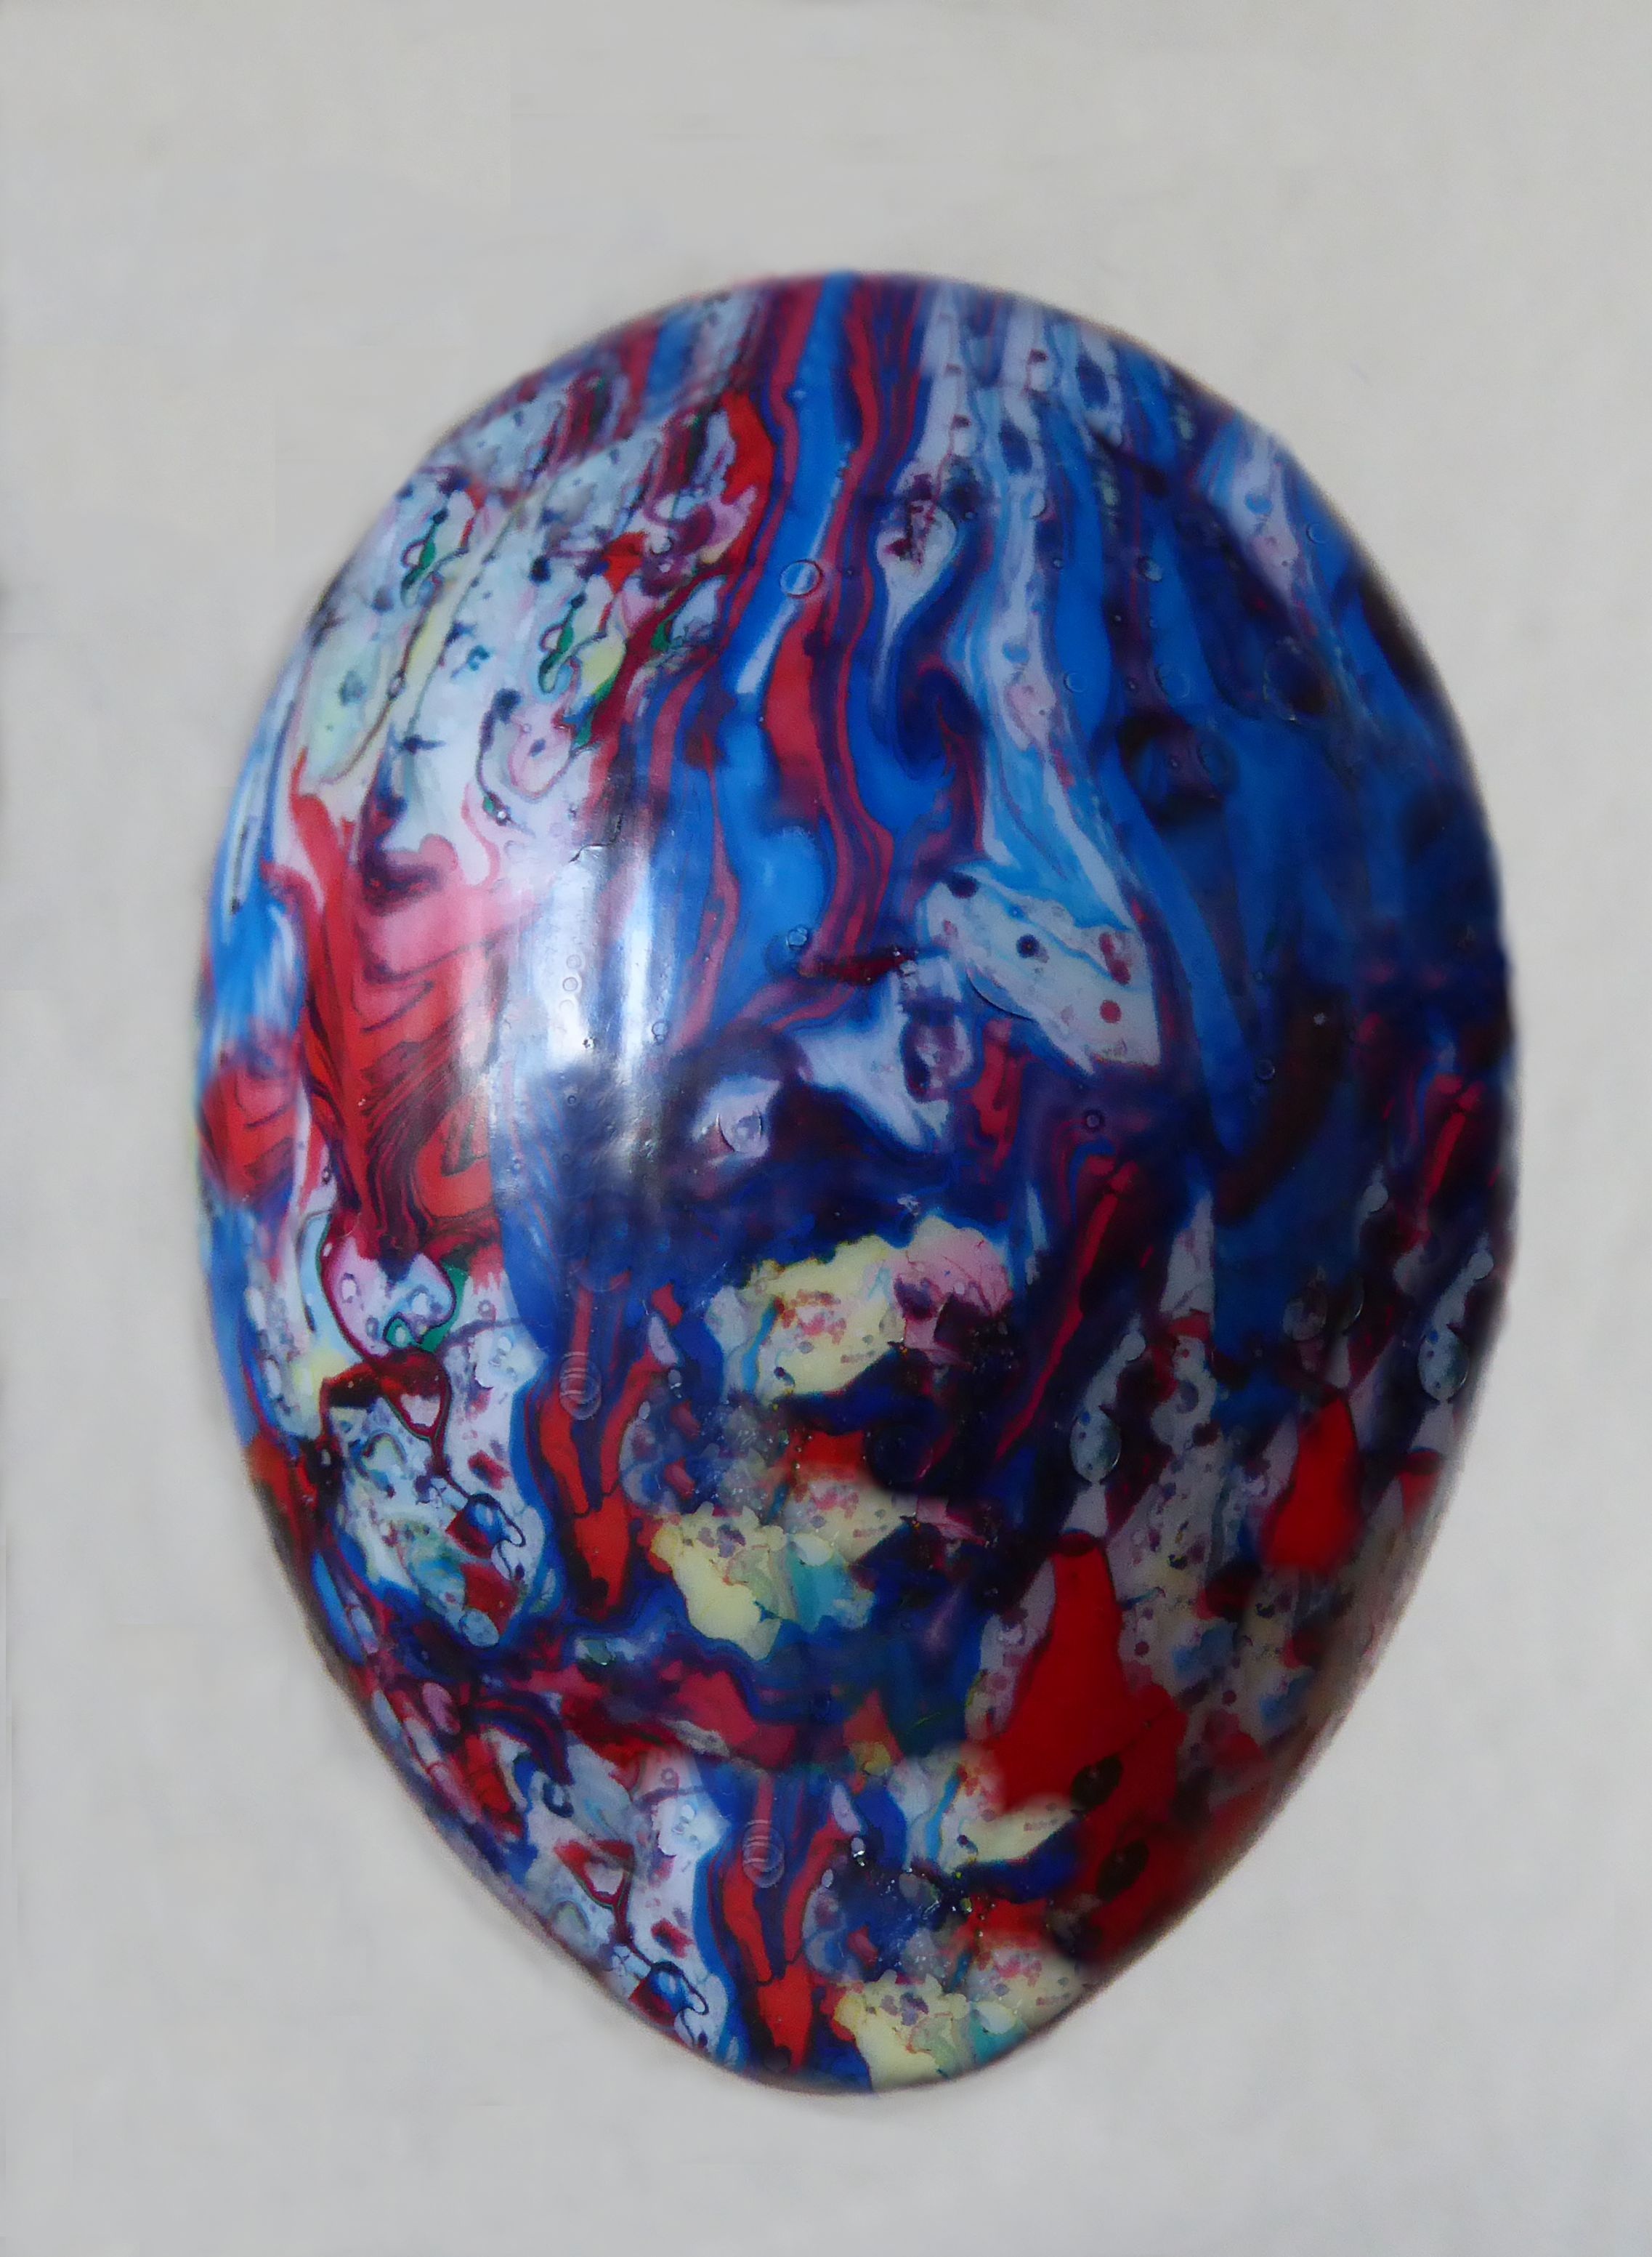
glass, color, ceramic, blue, colorful, egg, art, earth, ball, sphere, easter, porcelain, shape, easter egg, easter egg painting, blue and white porcelain